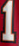
Number: 1